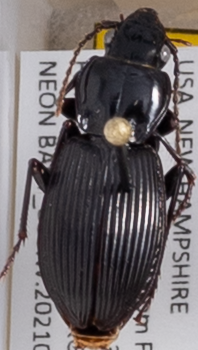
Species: Pterostichus coracinus
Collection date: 2021-06-30
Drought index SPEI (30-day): -1.814
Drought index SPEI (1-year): -1.28
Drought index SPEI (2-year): -0.968